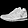
Label: Sneaker